Nikolai Shvernik

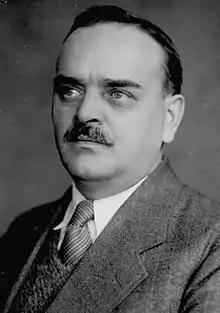
Shvernik in 1938

Nikolai Mikhailovich Shvernik (– 24 December 1970) was a Soviet politician who served as the second chairman of the Presidium of the Supreme Soviet (head of state) from 1946 until 1953. Though he was the head of state, Shvernik had very little power as Joseph Stalin, the premier at the time, had most of the power due to his position as general secretary of the CPSU, the "de facto" leader.